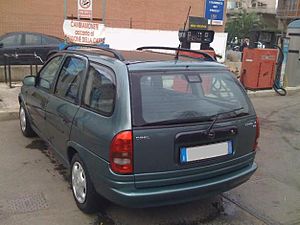
Opel Corsa B / Produktion på andre markeder
Opel Corsa B var en mellem starten af 1993 og sensommeren 2000 af Opel bygget minibil, som afløste forgængeren Corsa A.